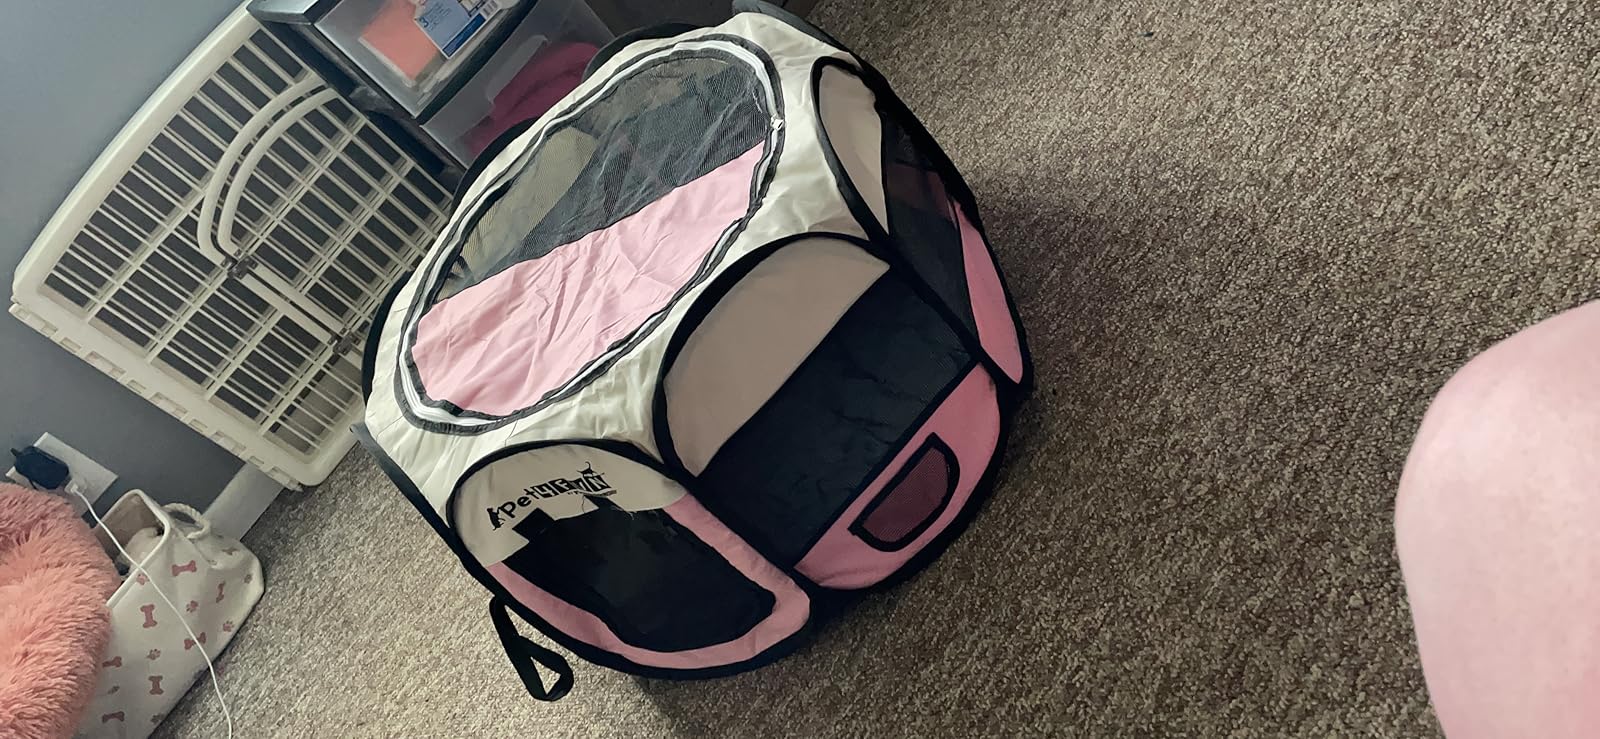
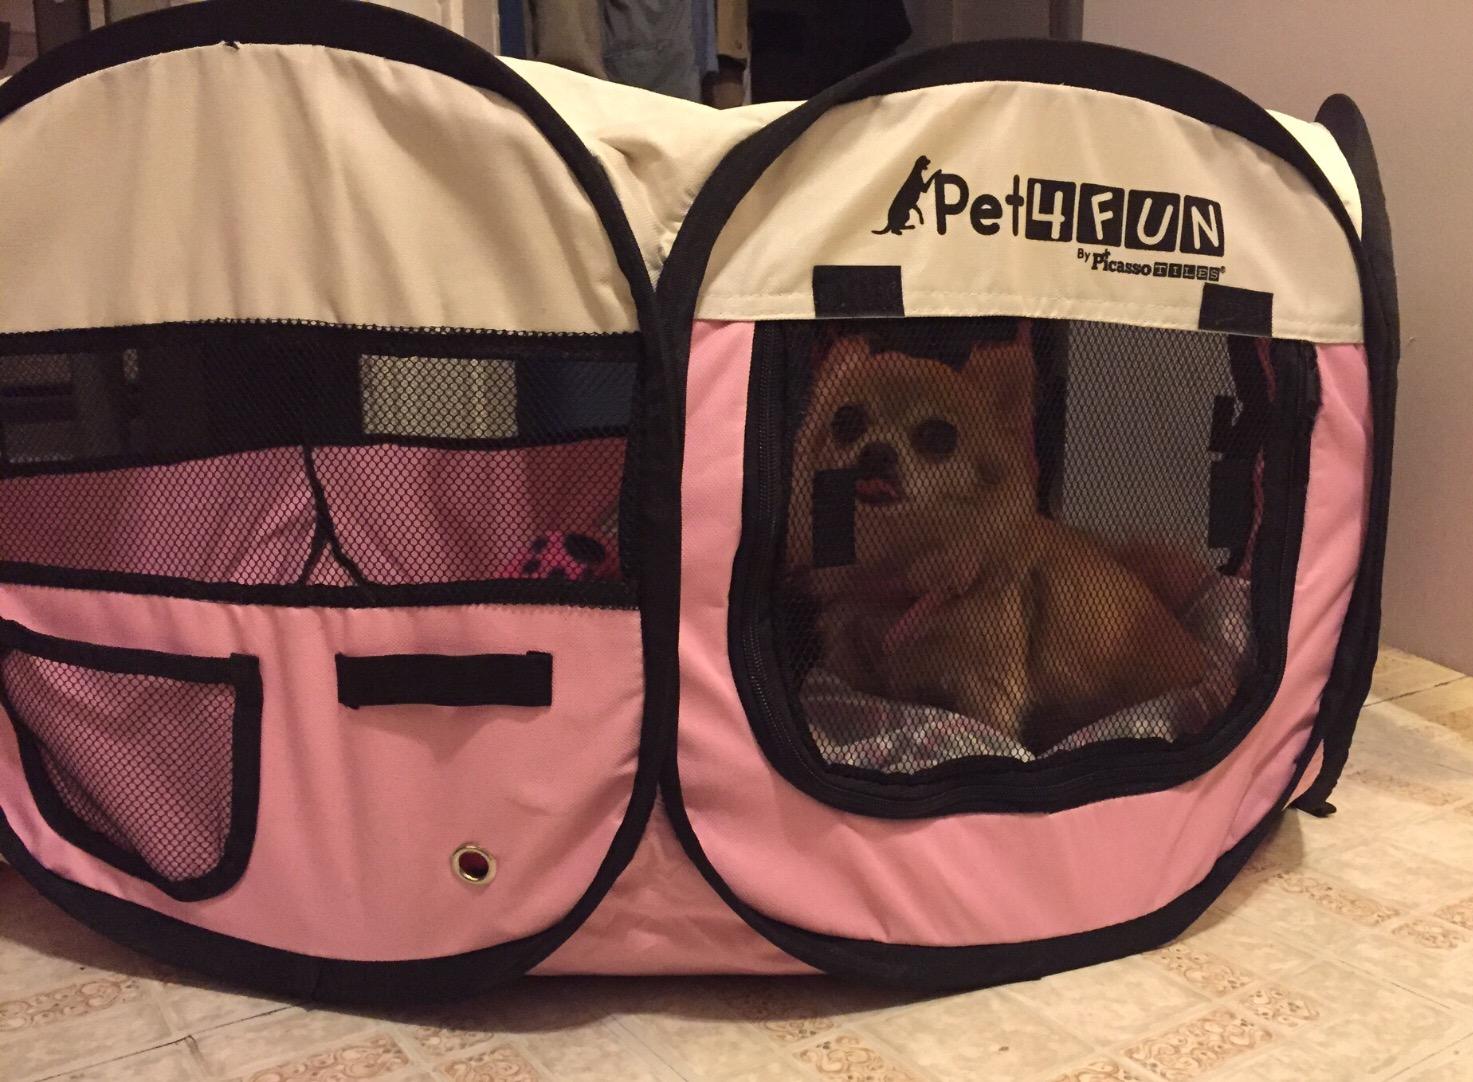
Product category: items_kennel
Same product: yes